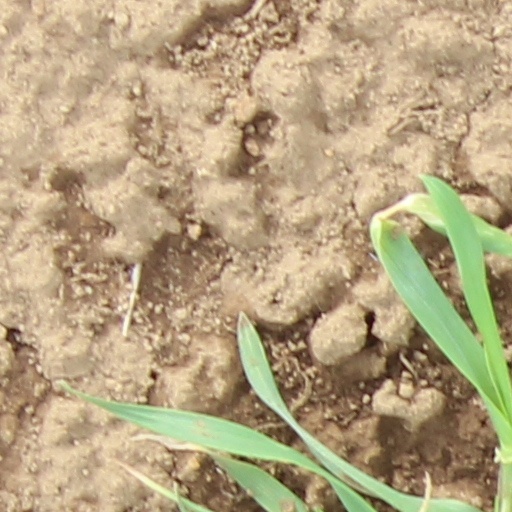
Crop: wheat